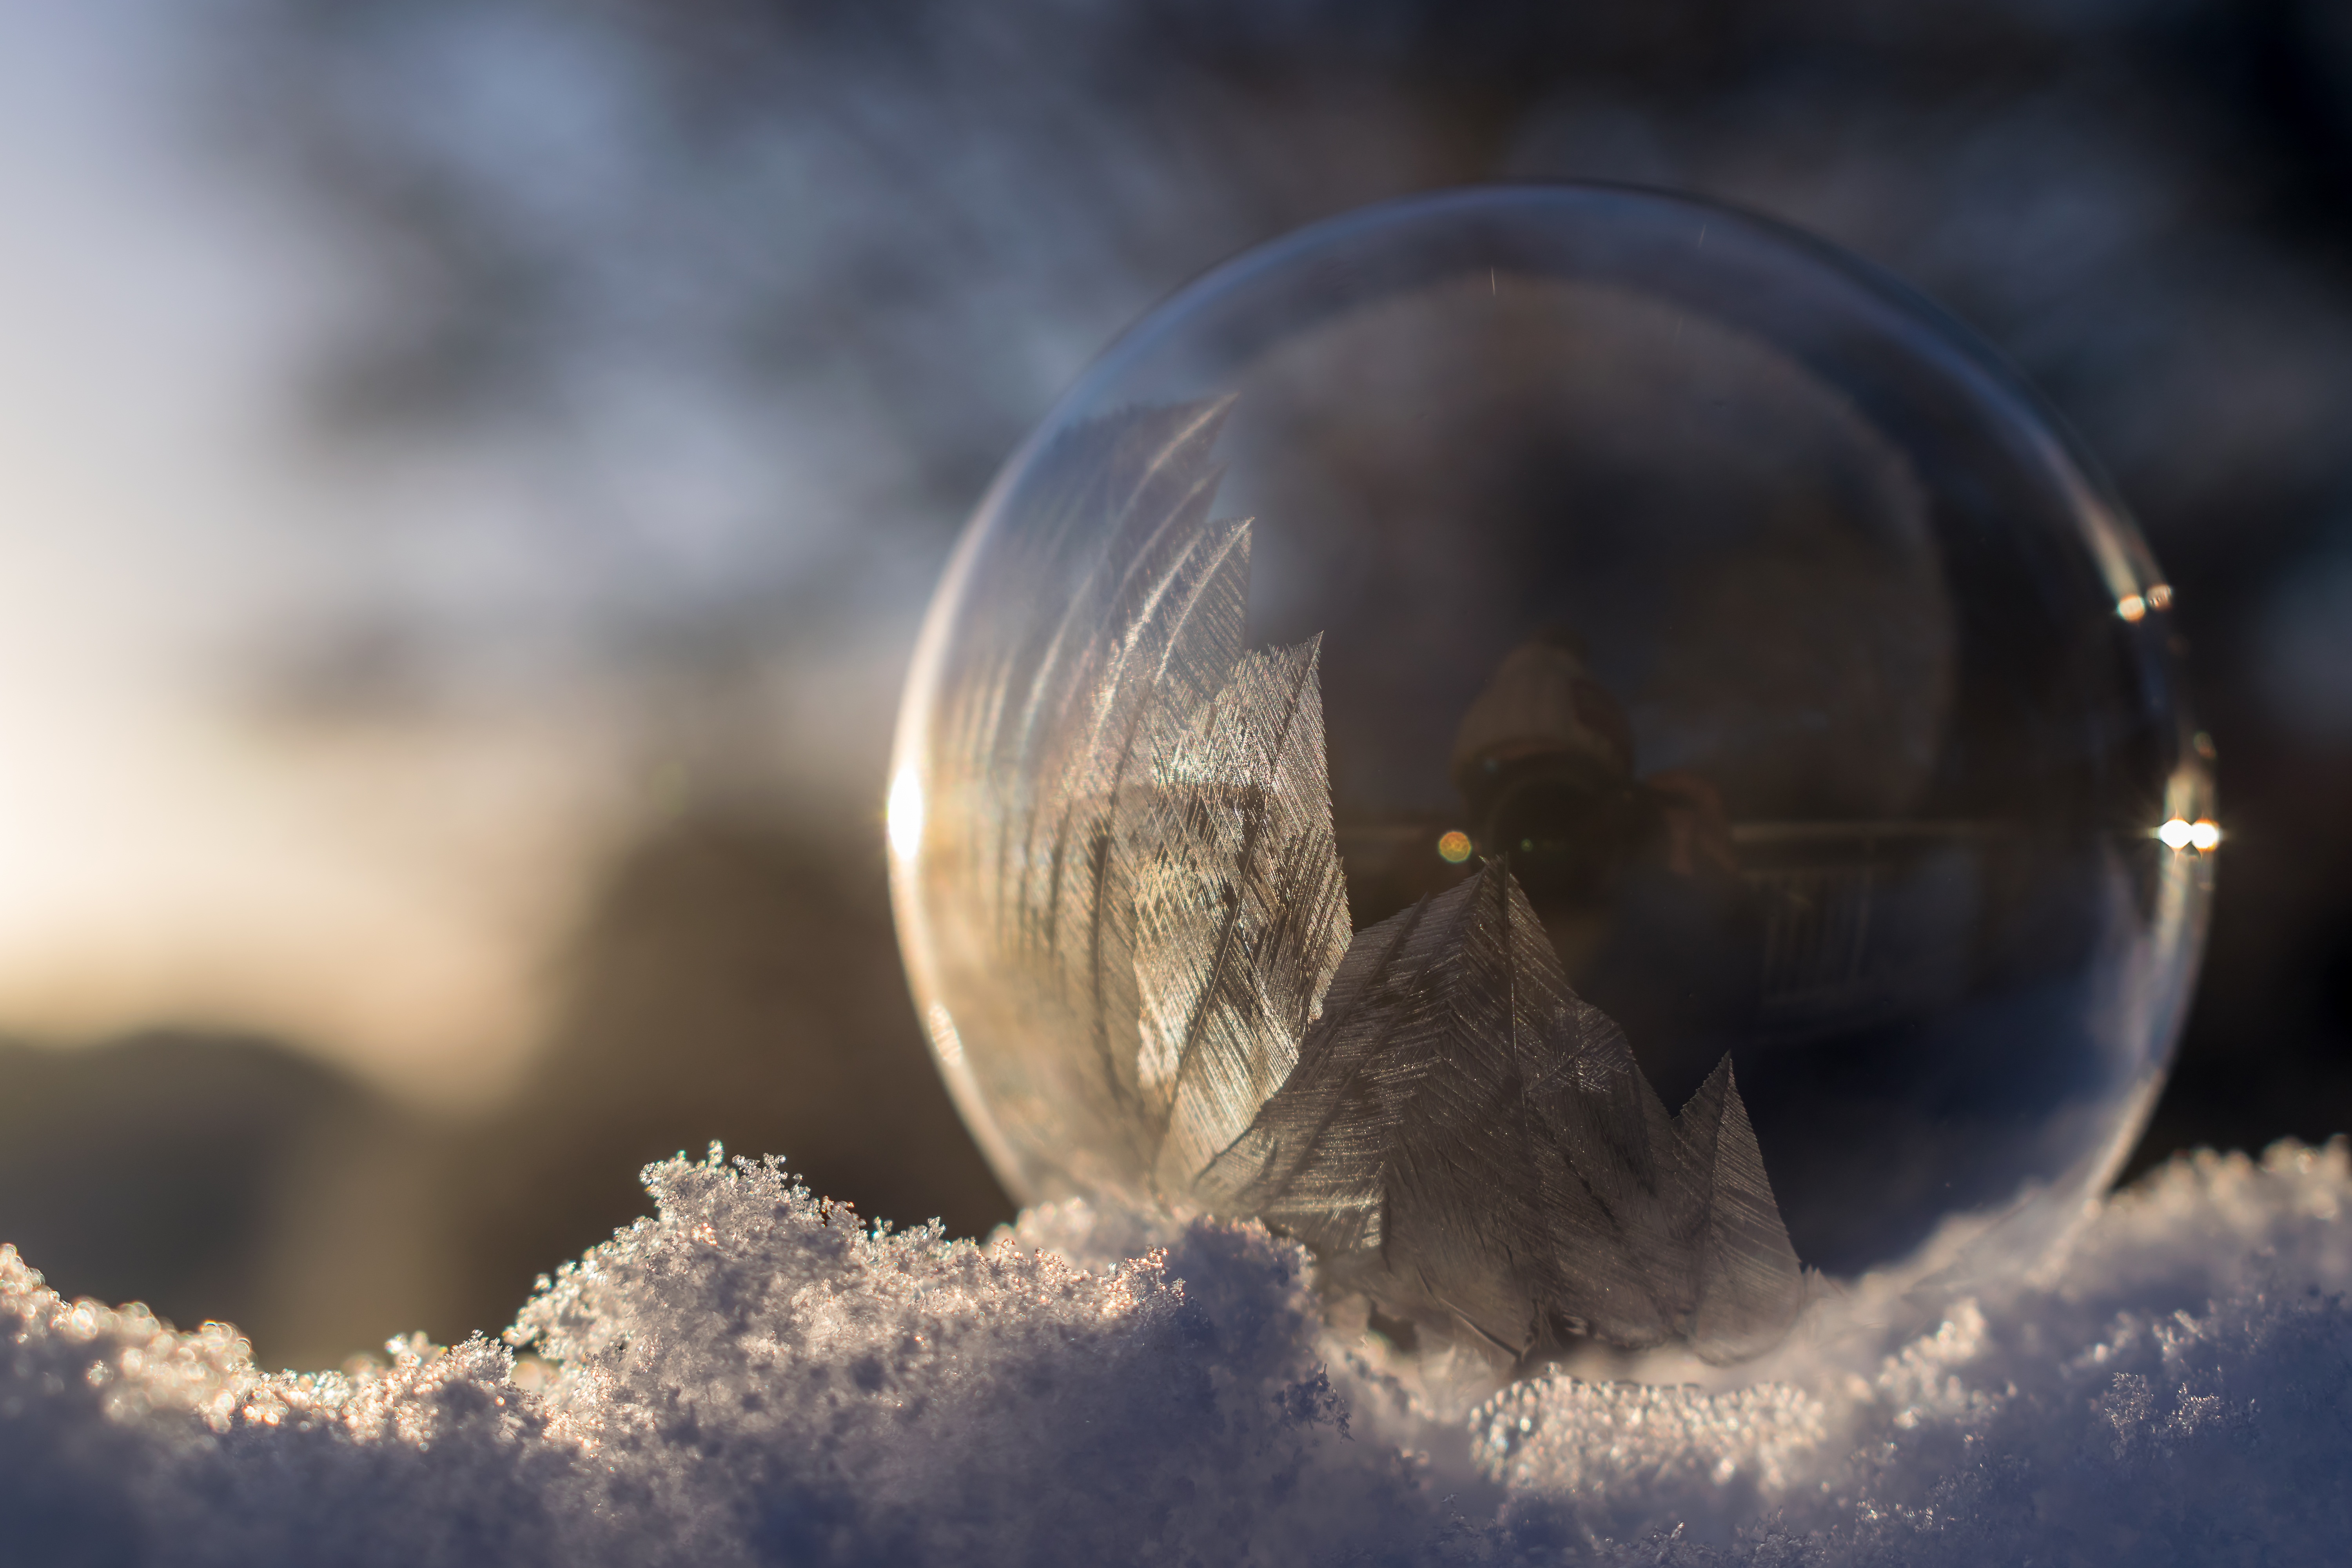
landscape, water, nature, snow, cold, winter, light, sunrise, night, photography, sunlight, morning, frost, ice, orange, reflection, darkness, freeze, frozen, blue, bubble, close up, gold, icy, ball, sphere, magic, soap bubble, magical, wintry, winter magic, crystalline, back light, macro photography, eiskristalle, crystals, spherical, hardest, spherical shape, the winter's tale, frozen bubble, atmosphere of earth, computer wallpaper, frost blister, ice bag, crystal growth, frost globe, icy cold